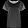
Label: T - shirt / top